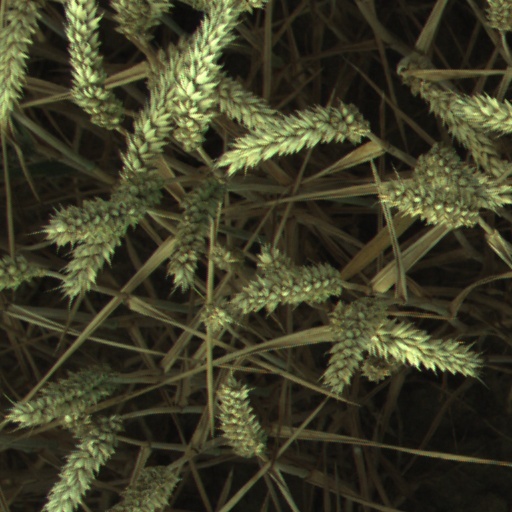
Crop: wheat